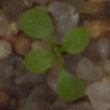
Label: shepherds_purse